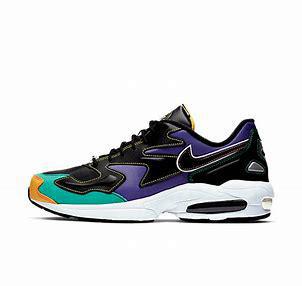
Brand: Nike
Model: Air MAX2 Light